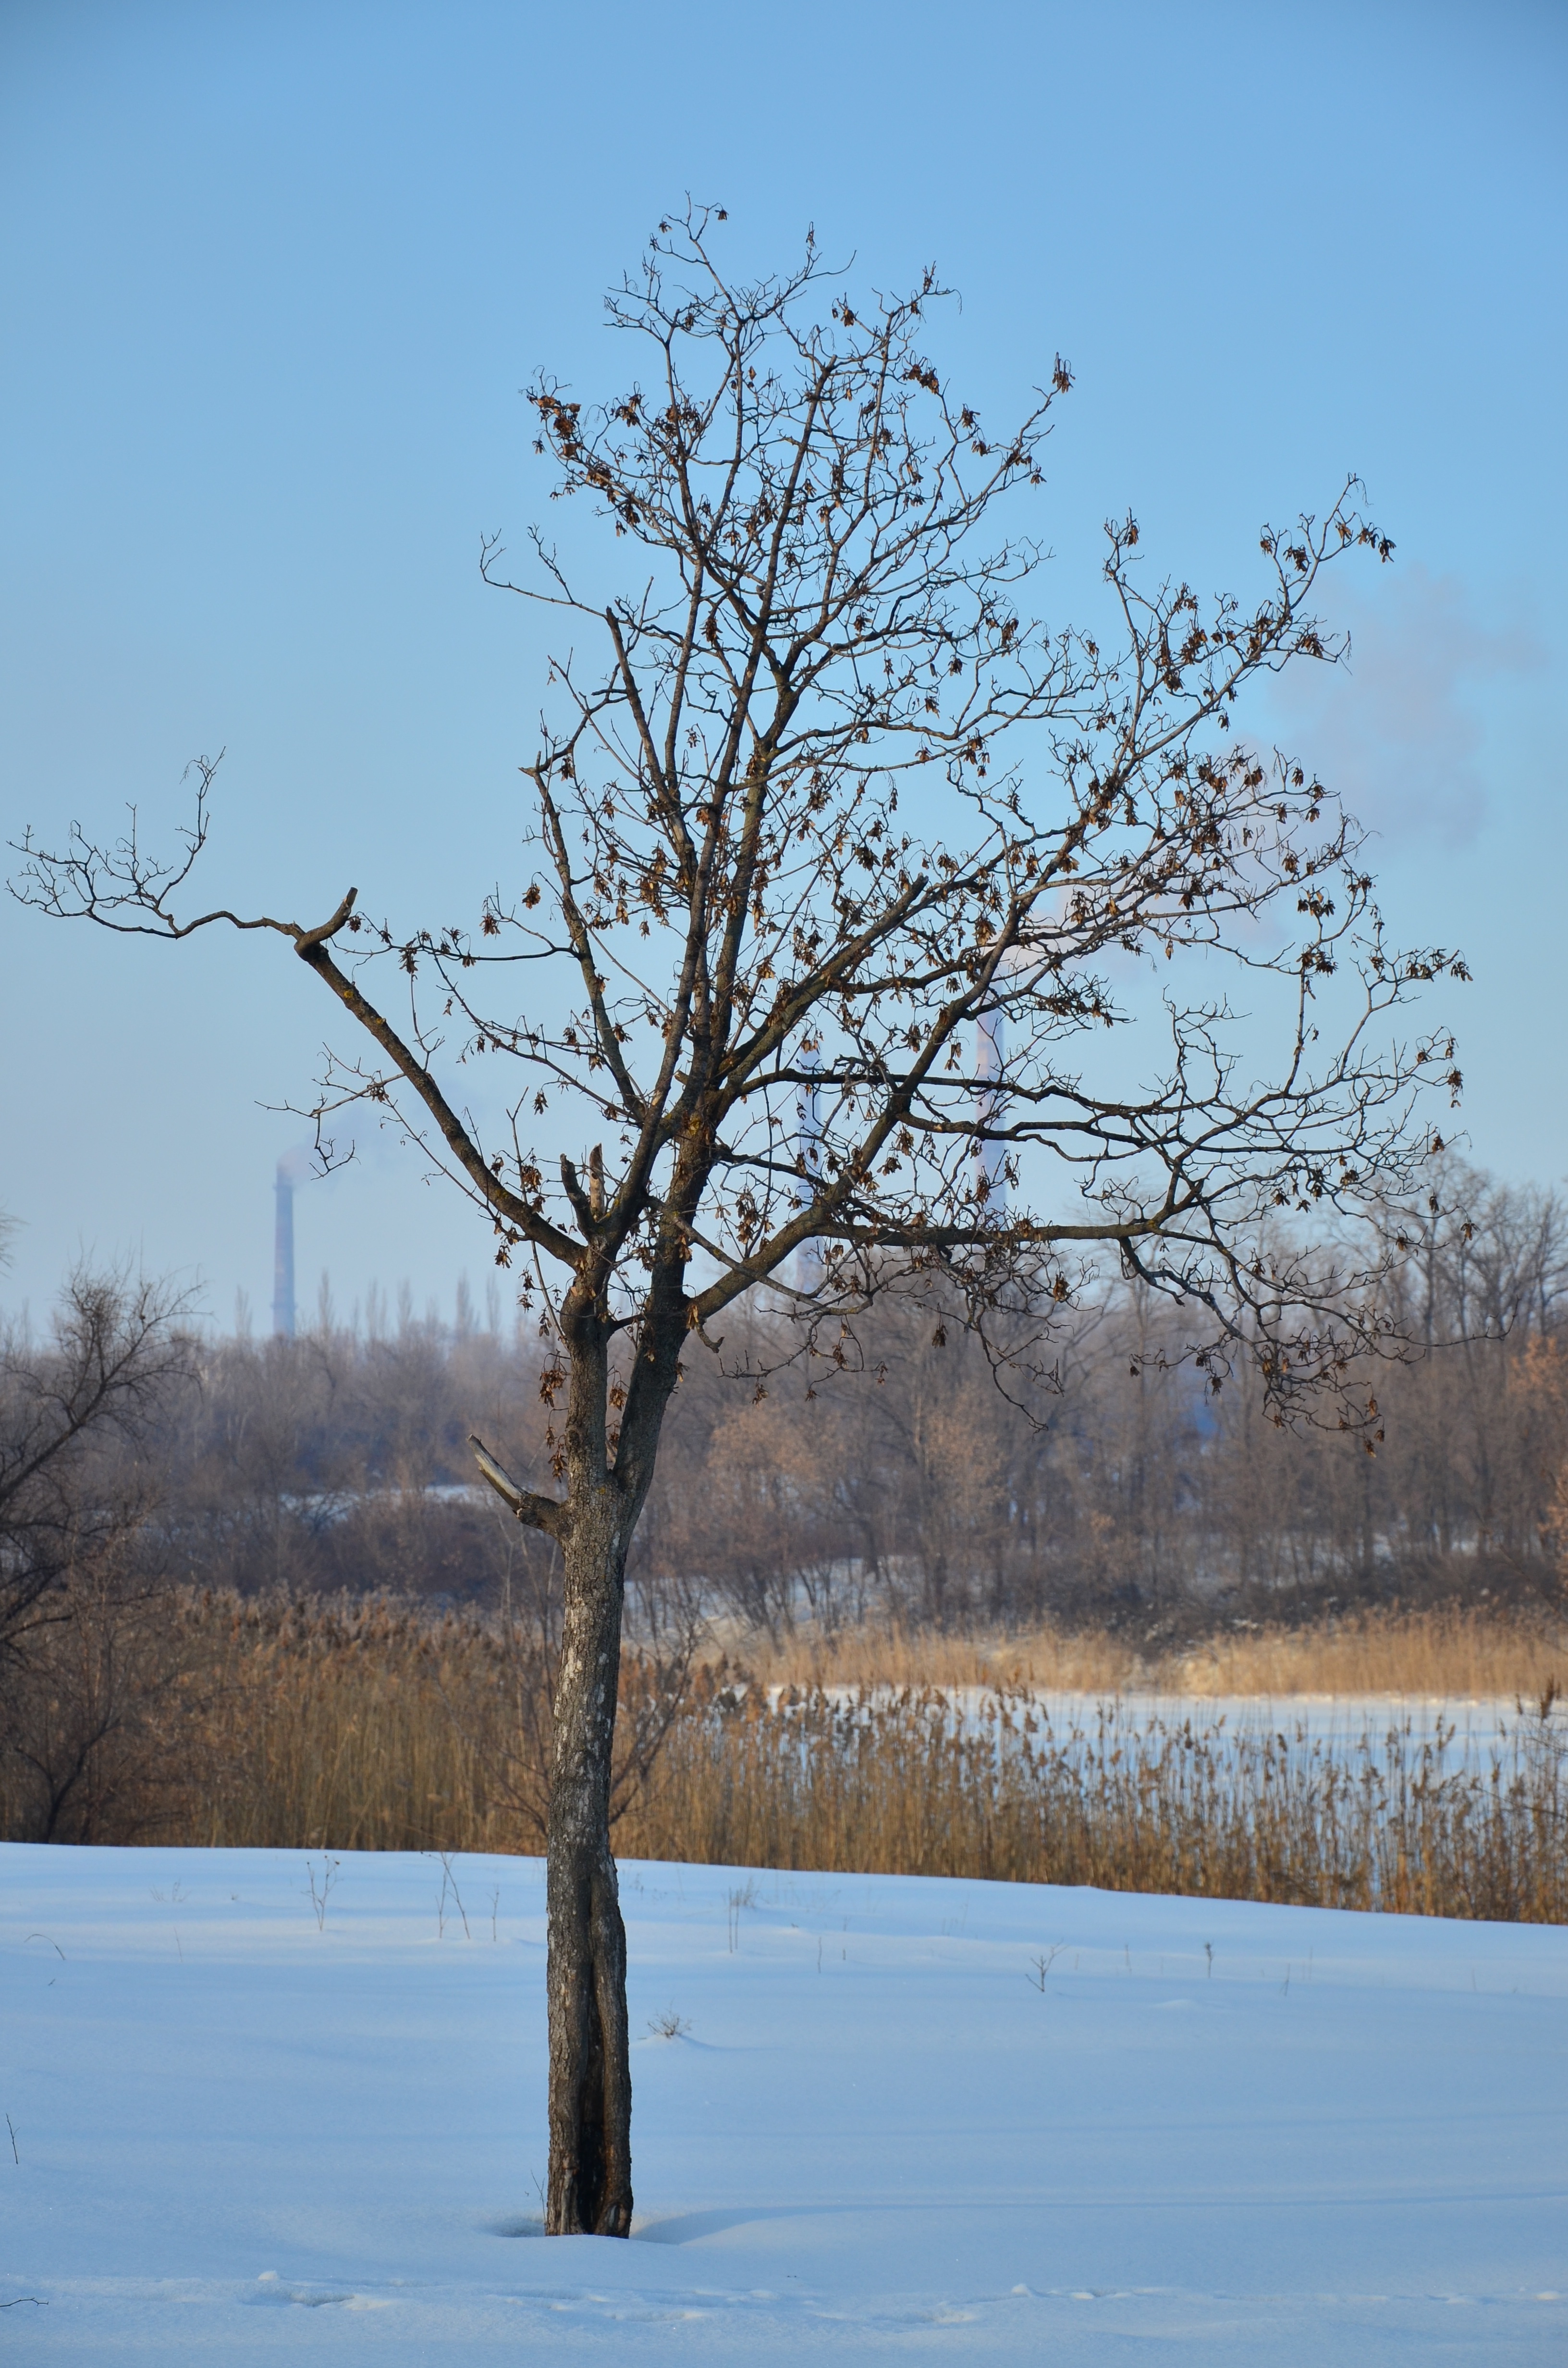
tree, nature, branch, snow, winter, plant, morning, leaf, flower, frost, ice, spring, reflection, autumn, weather, season, freezing, atmospheric phenomenon, woody plant